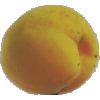
Label: Peach 2